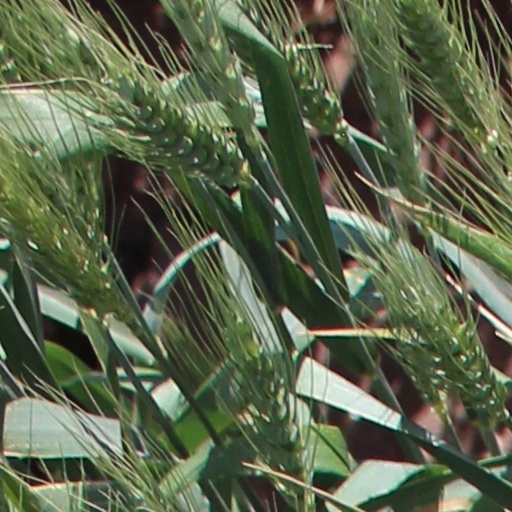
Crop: wheat